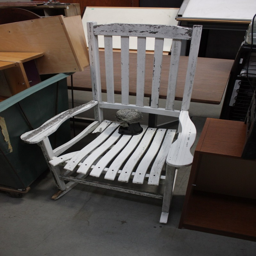
this old rocking chair would be great after rhythm and blues artist